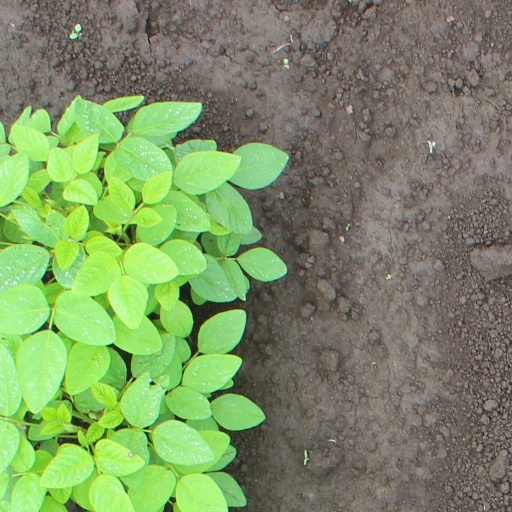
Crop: soybean